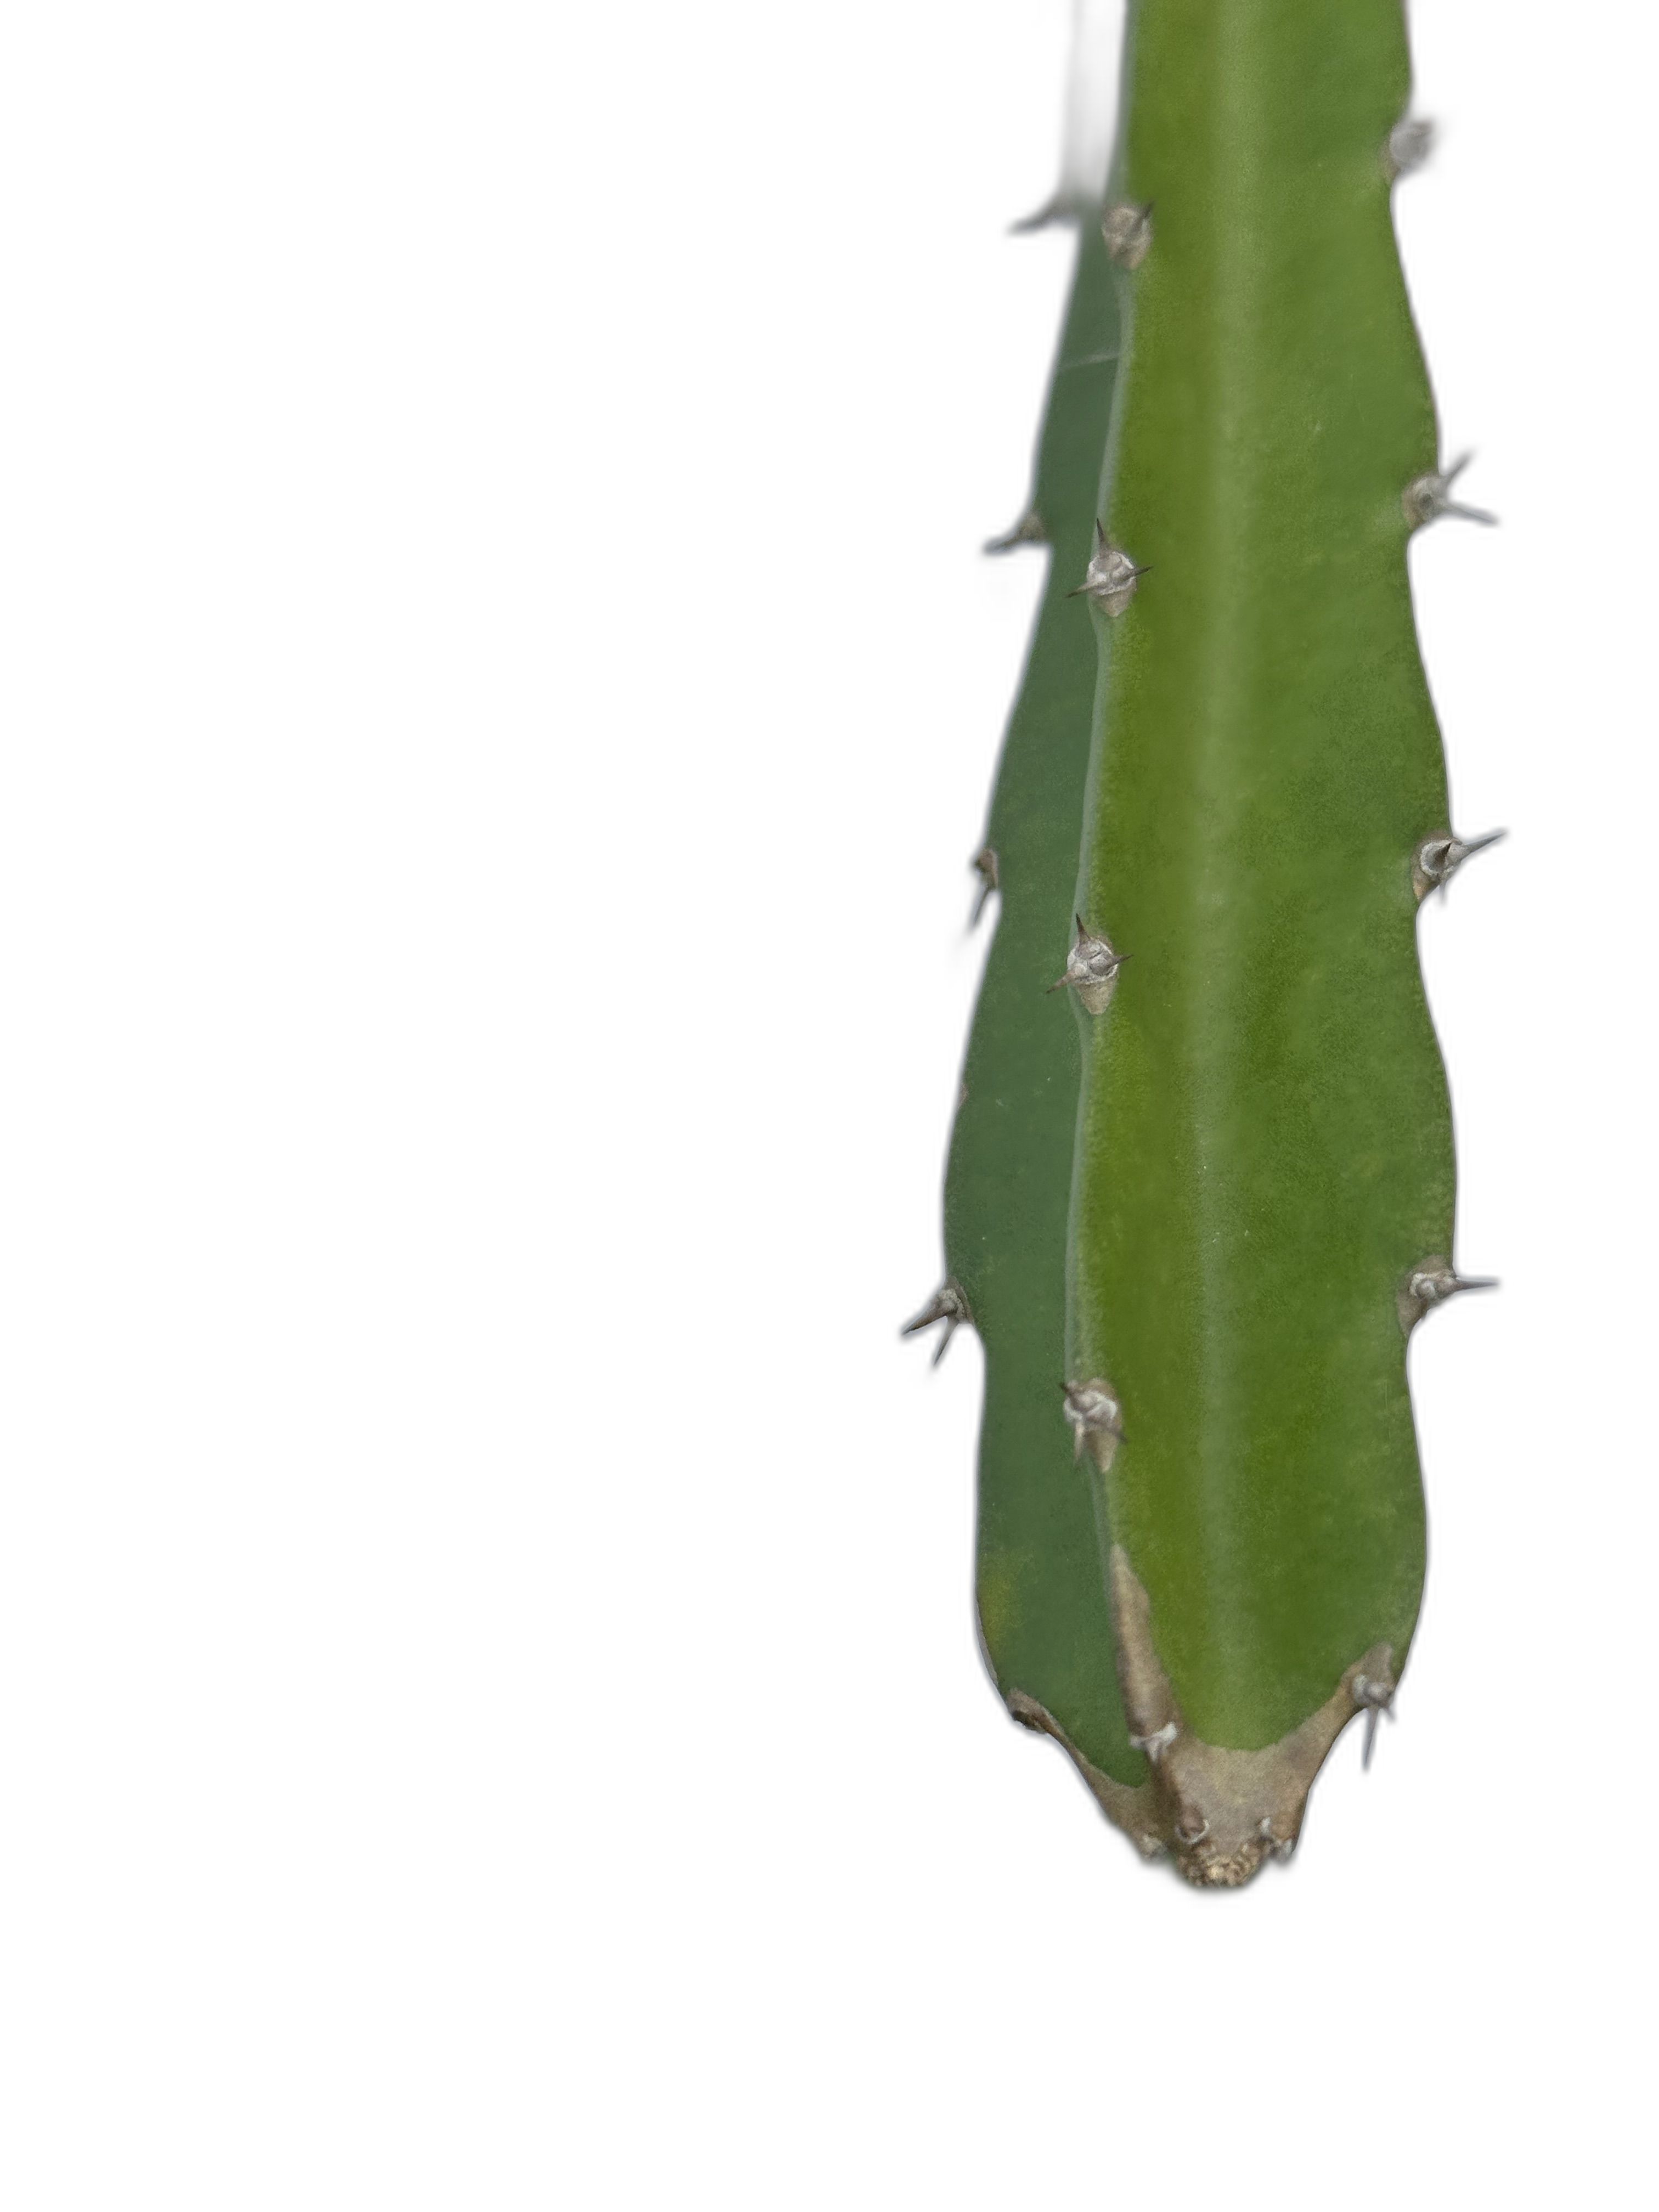
Label: Good leaf